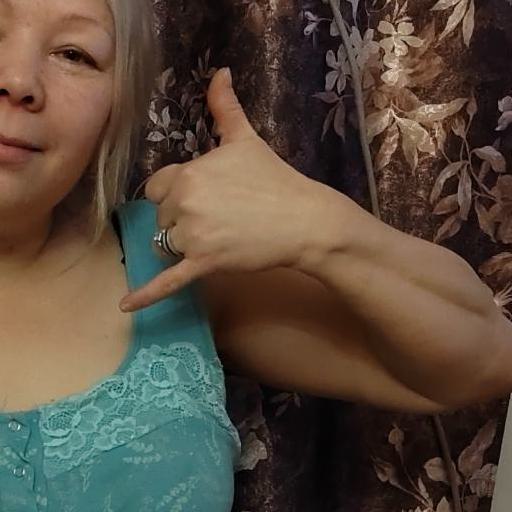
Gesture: call